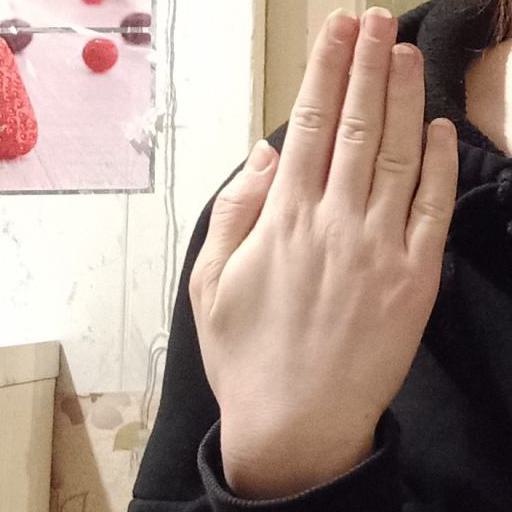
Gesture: stop_inverted